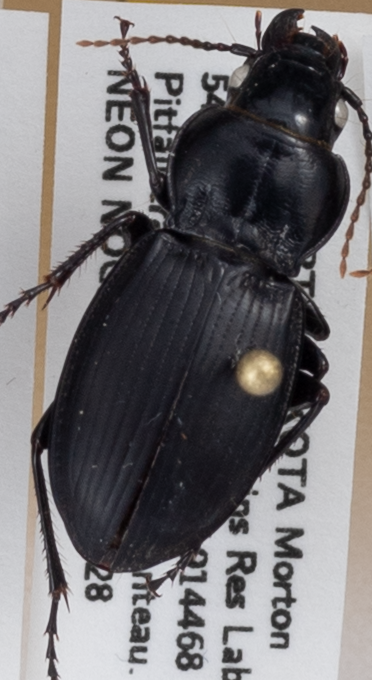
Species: Cyclotrachelus torvus
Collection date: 2018-08-28
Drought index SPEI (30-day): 0.8
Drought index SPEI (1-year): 0.39
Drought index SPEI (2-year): -0.24